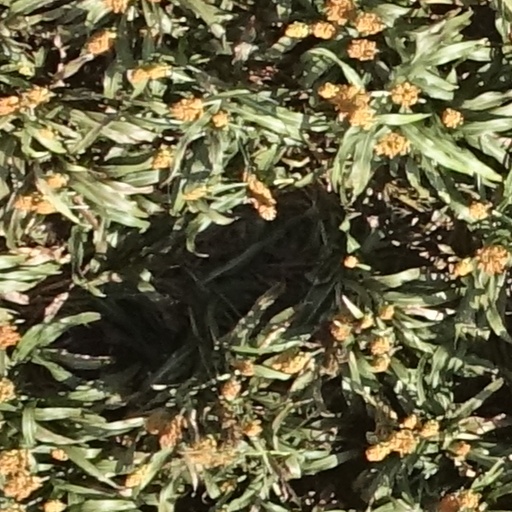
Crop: sorghum